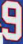
Number: 9